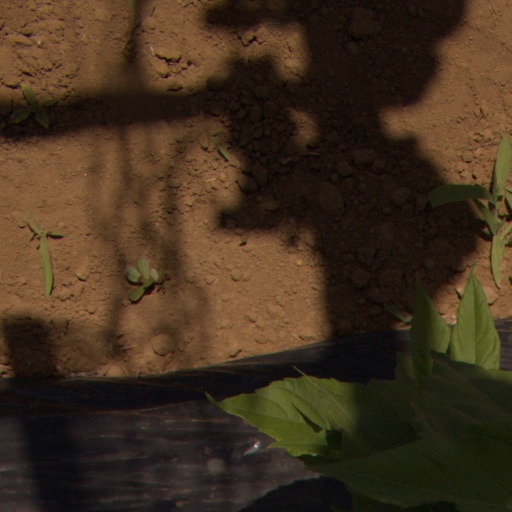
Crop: Jerusalem artichoke